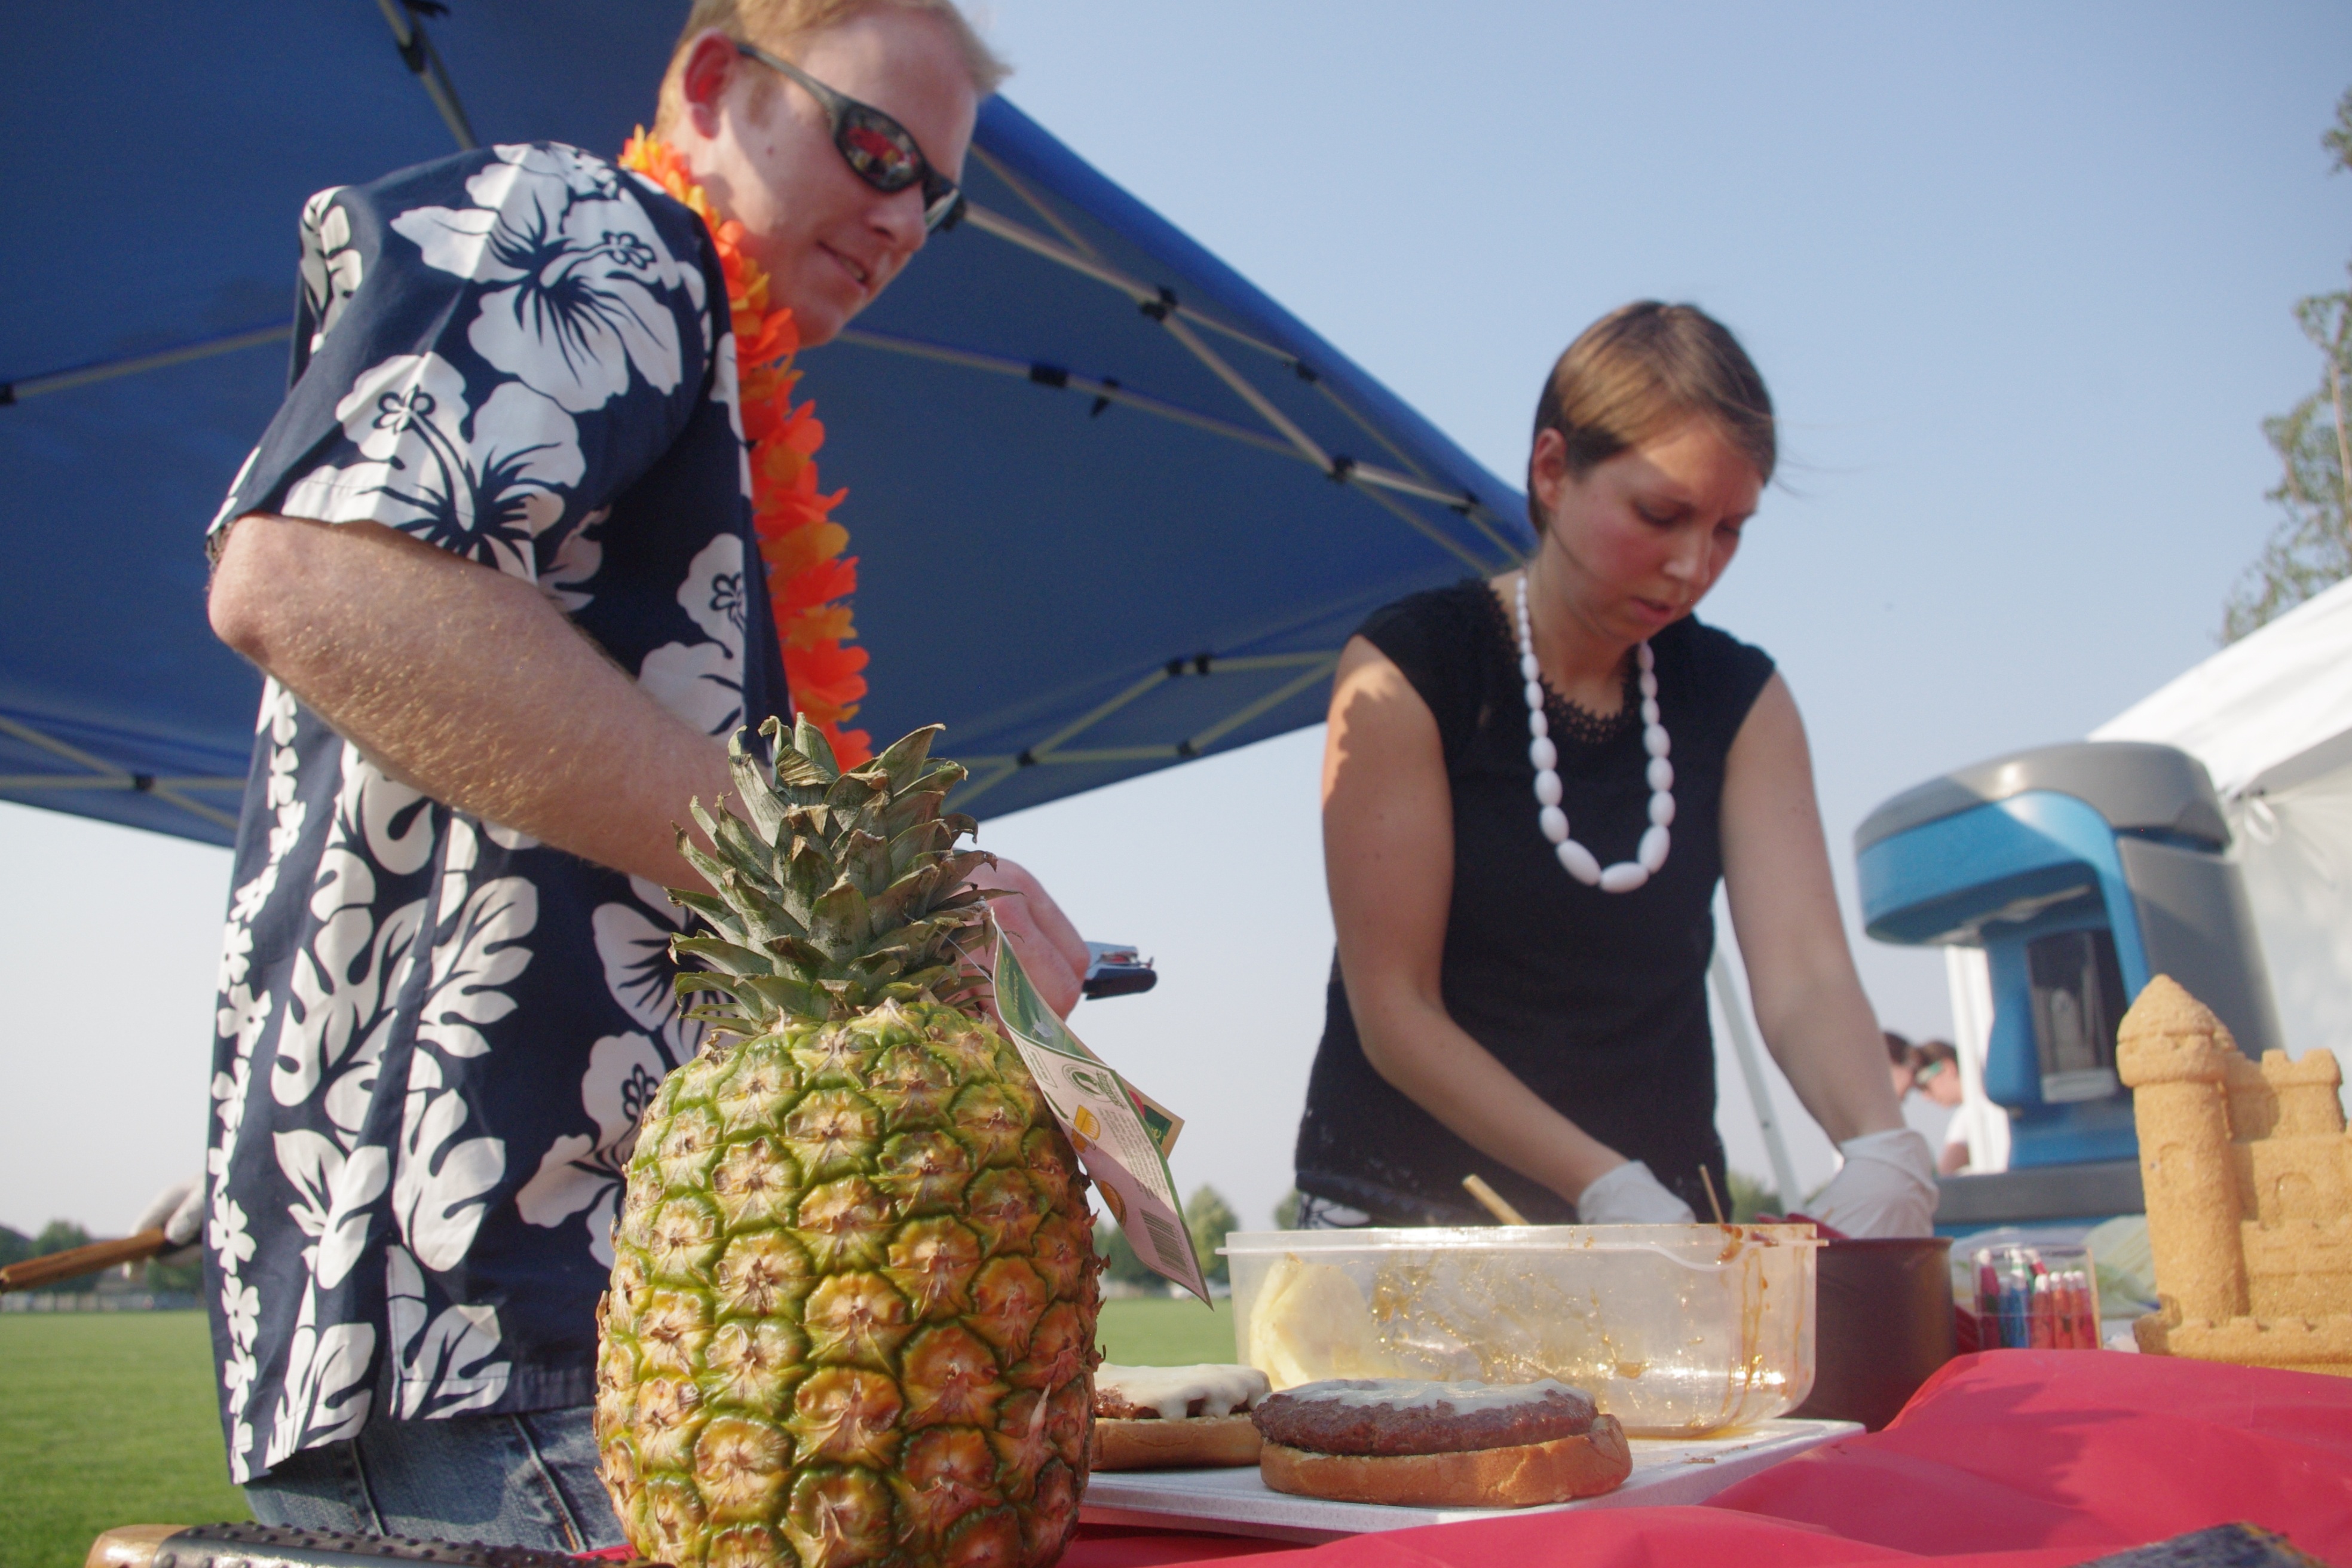
food, vendor, produce, bbq, hamburger, burger, pineapple, cookout